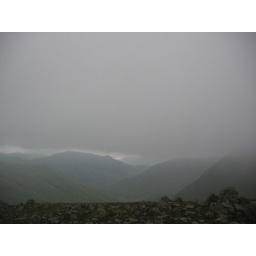
Great photo of the mountains in the clouds